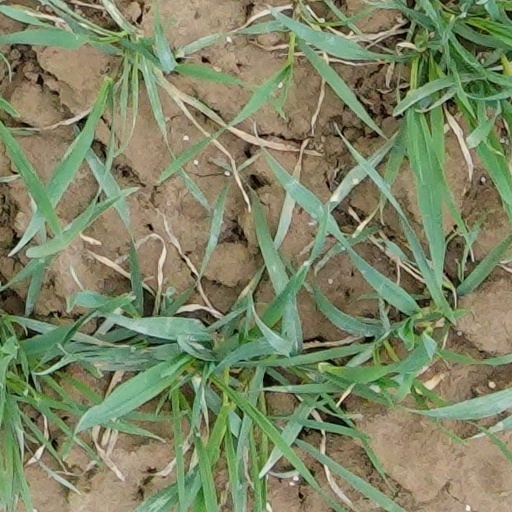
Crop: wheat